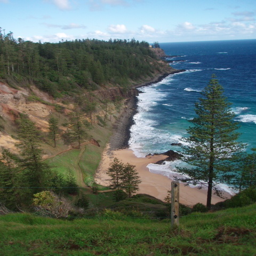
i won a trip here , dating game .